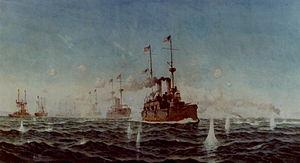
Fred S. Cozzens, né Frederick Schiller Cozzens le 11 octobre 1846 à New York dans l'état du même nom et décédé le 29 août 1928 dans la même ville, est un peintre américain, spécialisé dans la peinture maritime.
Le USS Olympia est un croiseur protégé de la Marine des États-Unis. Il fut en service en 1895 jusqu'en 1922.